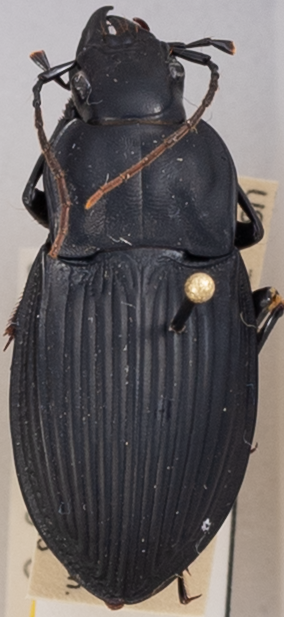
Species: Dicaelus dilatatus
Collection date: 2019-06-25
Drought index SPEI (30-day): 0.13
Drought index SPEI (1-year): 2.09
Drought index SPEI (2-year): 2.09